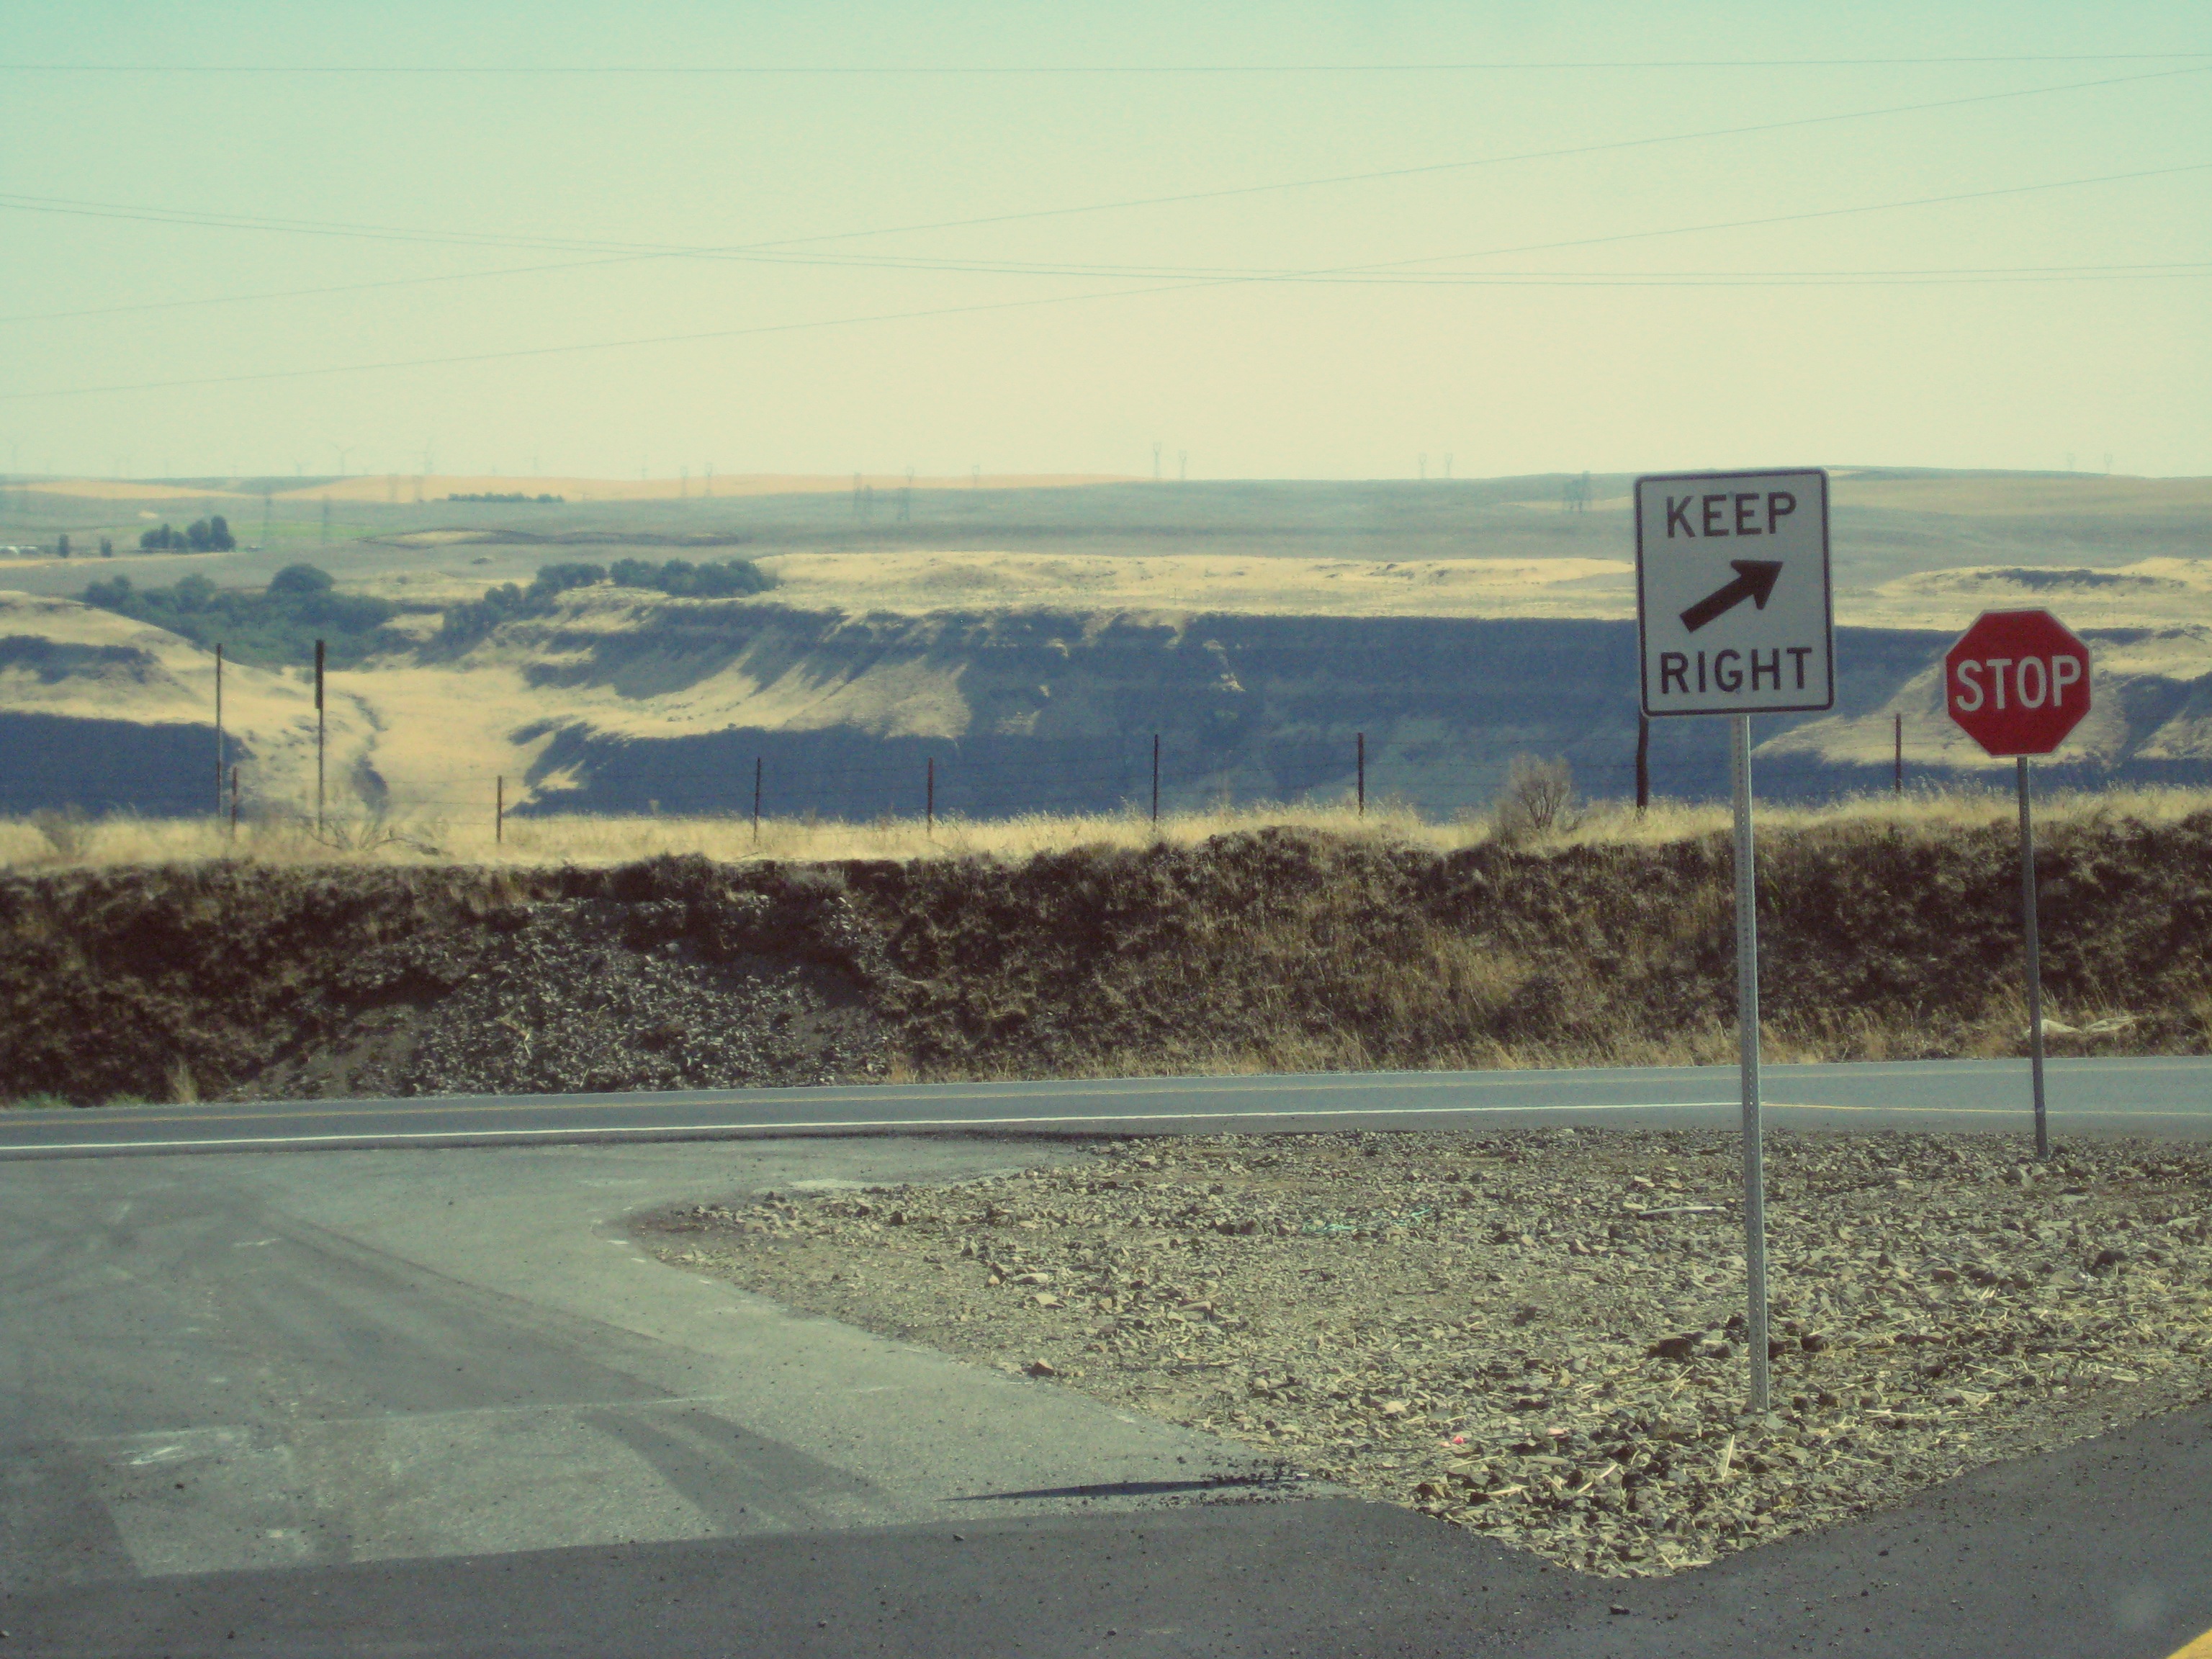
landscape, sea, coast, sand, road, morning, highway, wind, sign, road trip, infrastructure, atmosphere of earth, controlled access highway